Ball and shot gun

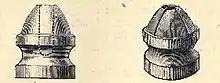
12 bore Paradox gun bullets, Hollow point (left) and Cross cut (right)

Ball and shot guns resemble side by side double-barrelled shotguns, typically with pistol grips and flip up sights. The ball and shot gun has broad, shallow rifling in the chokes of smoothbore shotgun barrels.